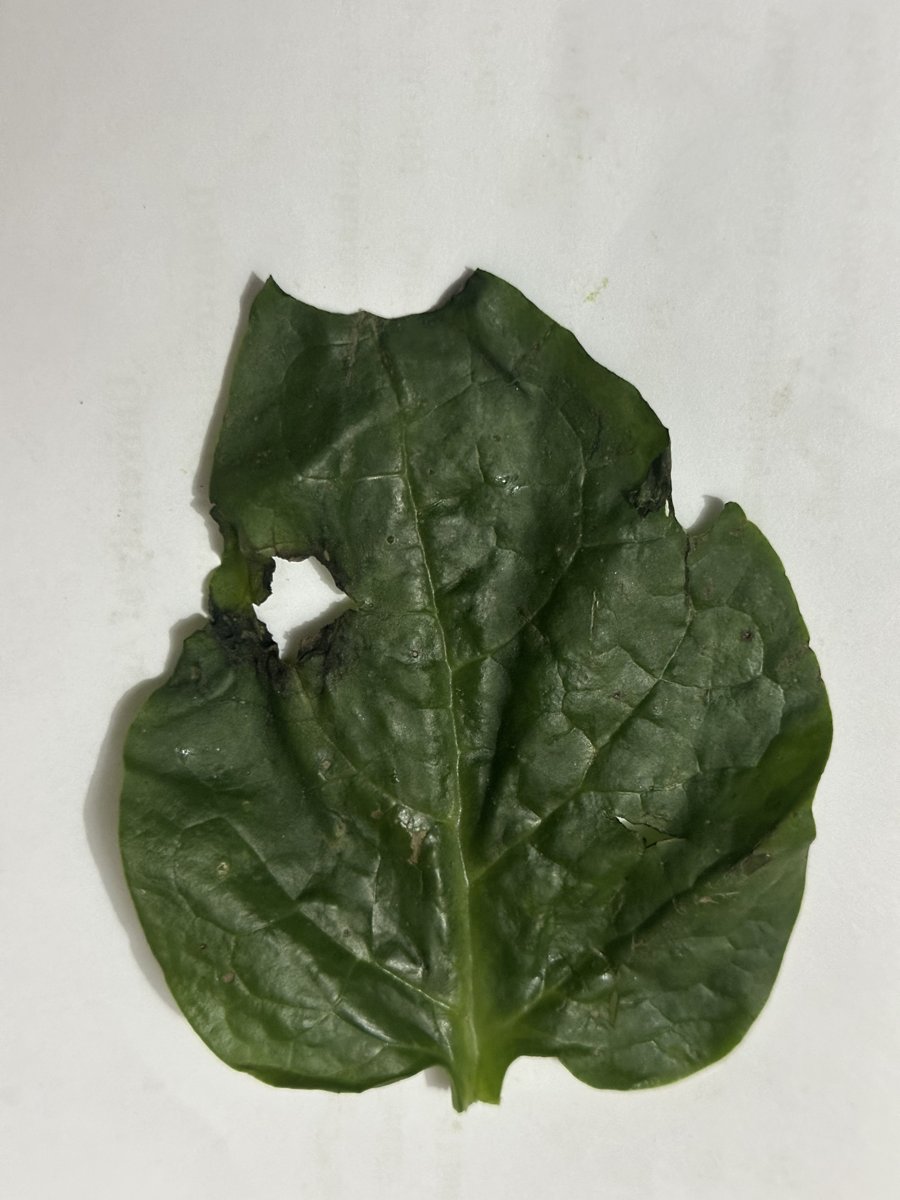
Label: Pest-Damage